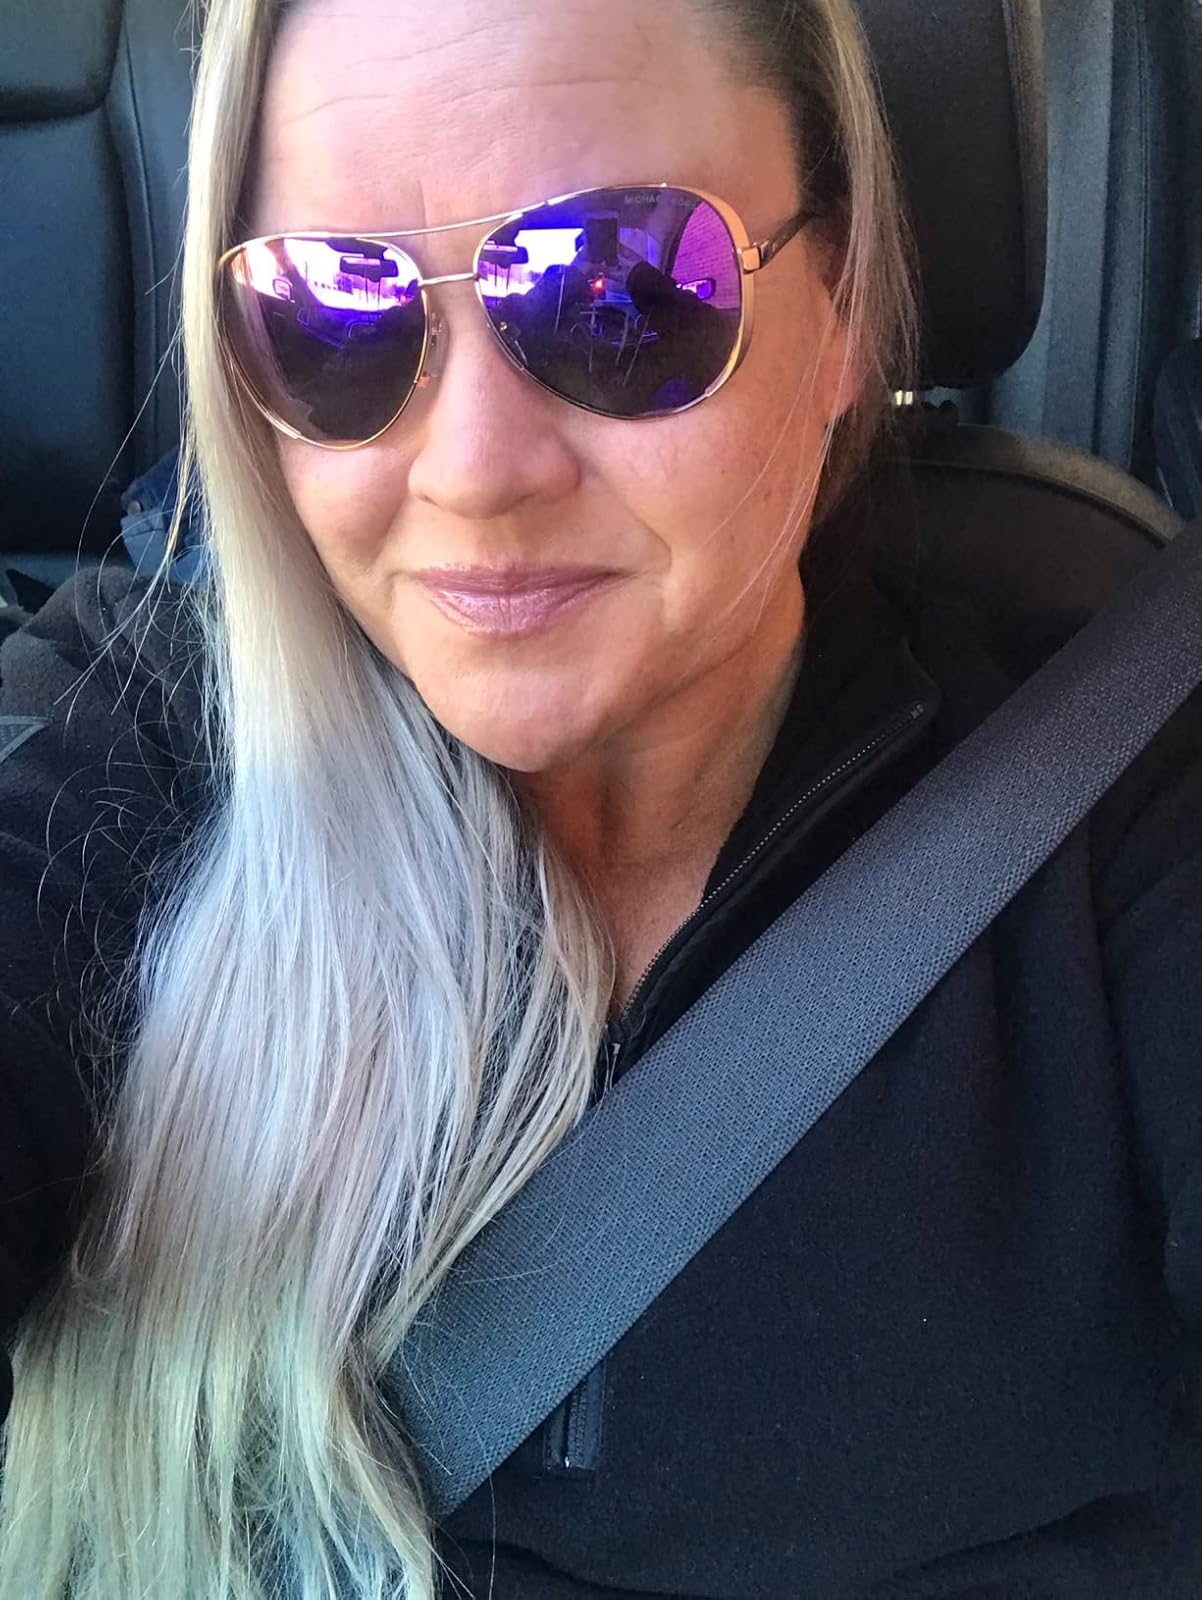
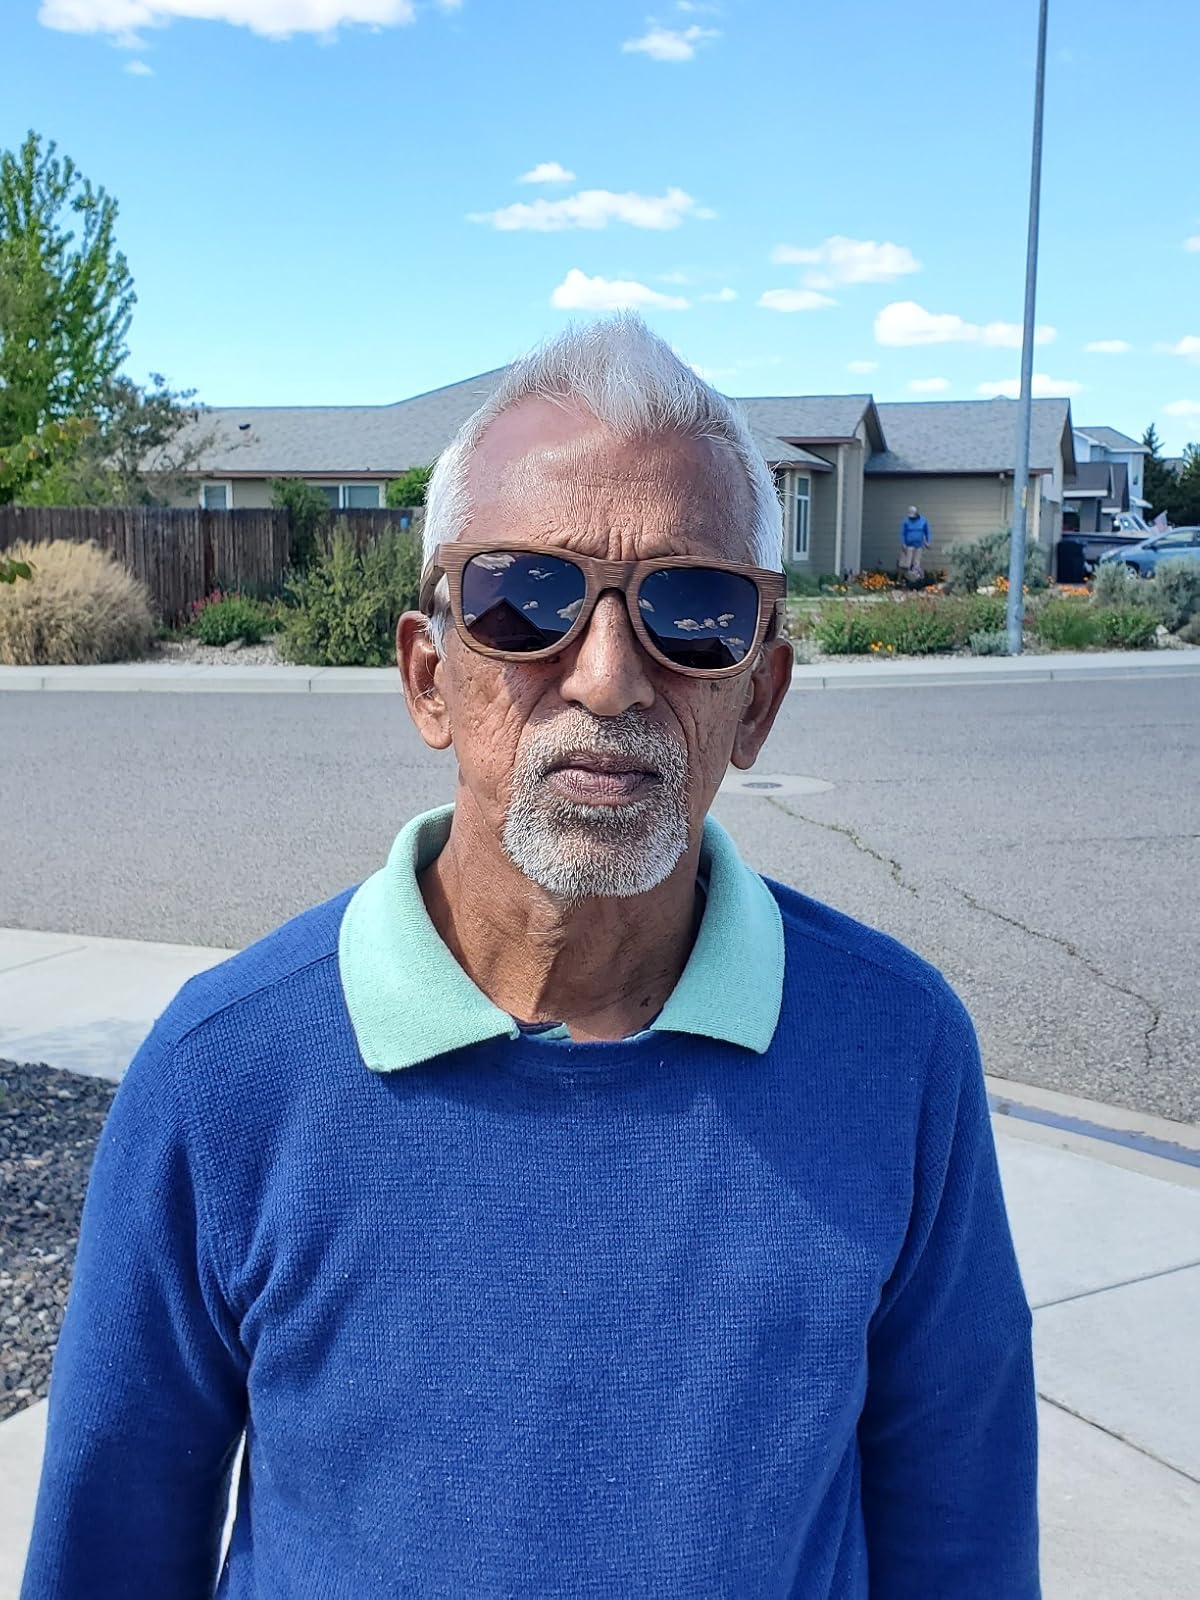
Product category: accessories_sunglasses
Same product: no